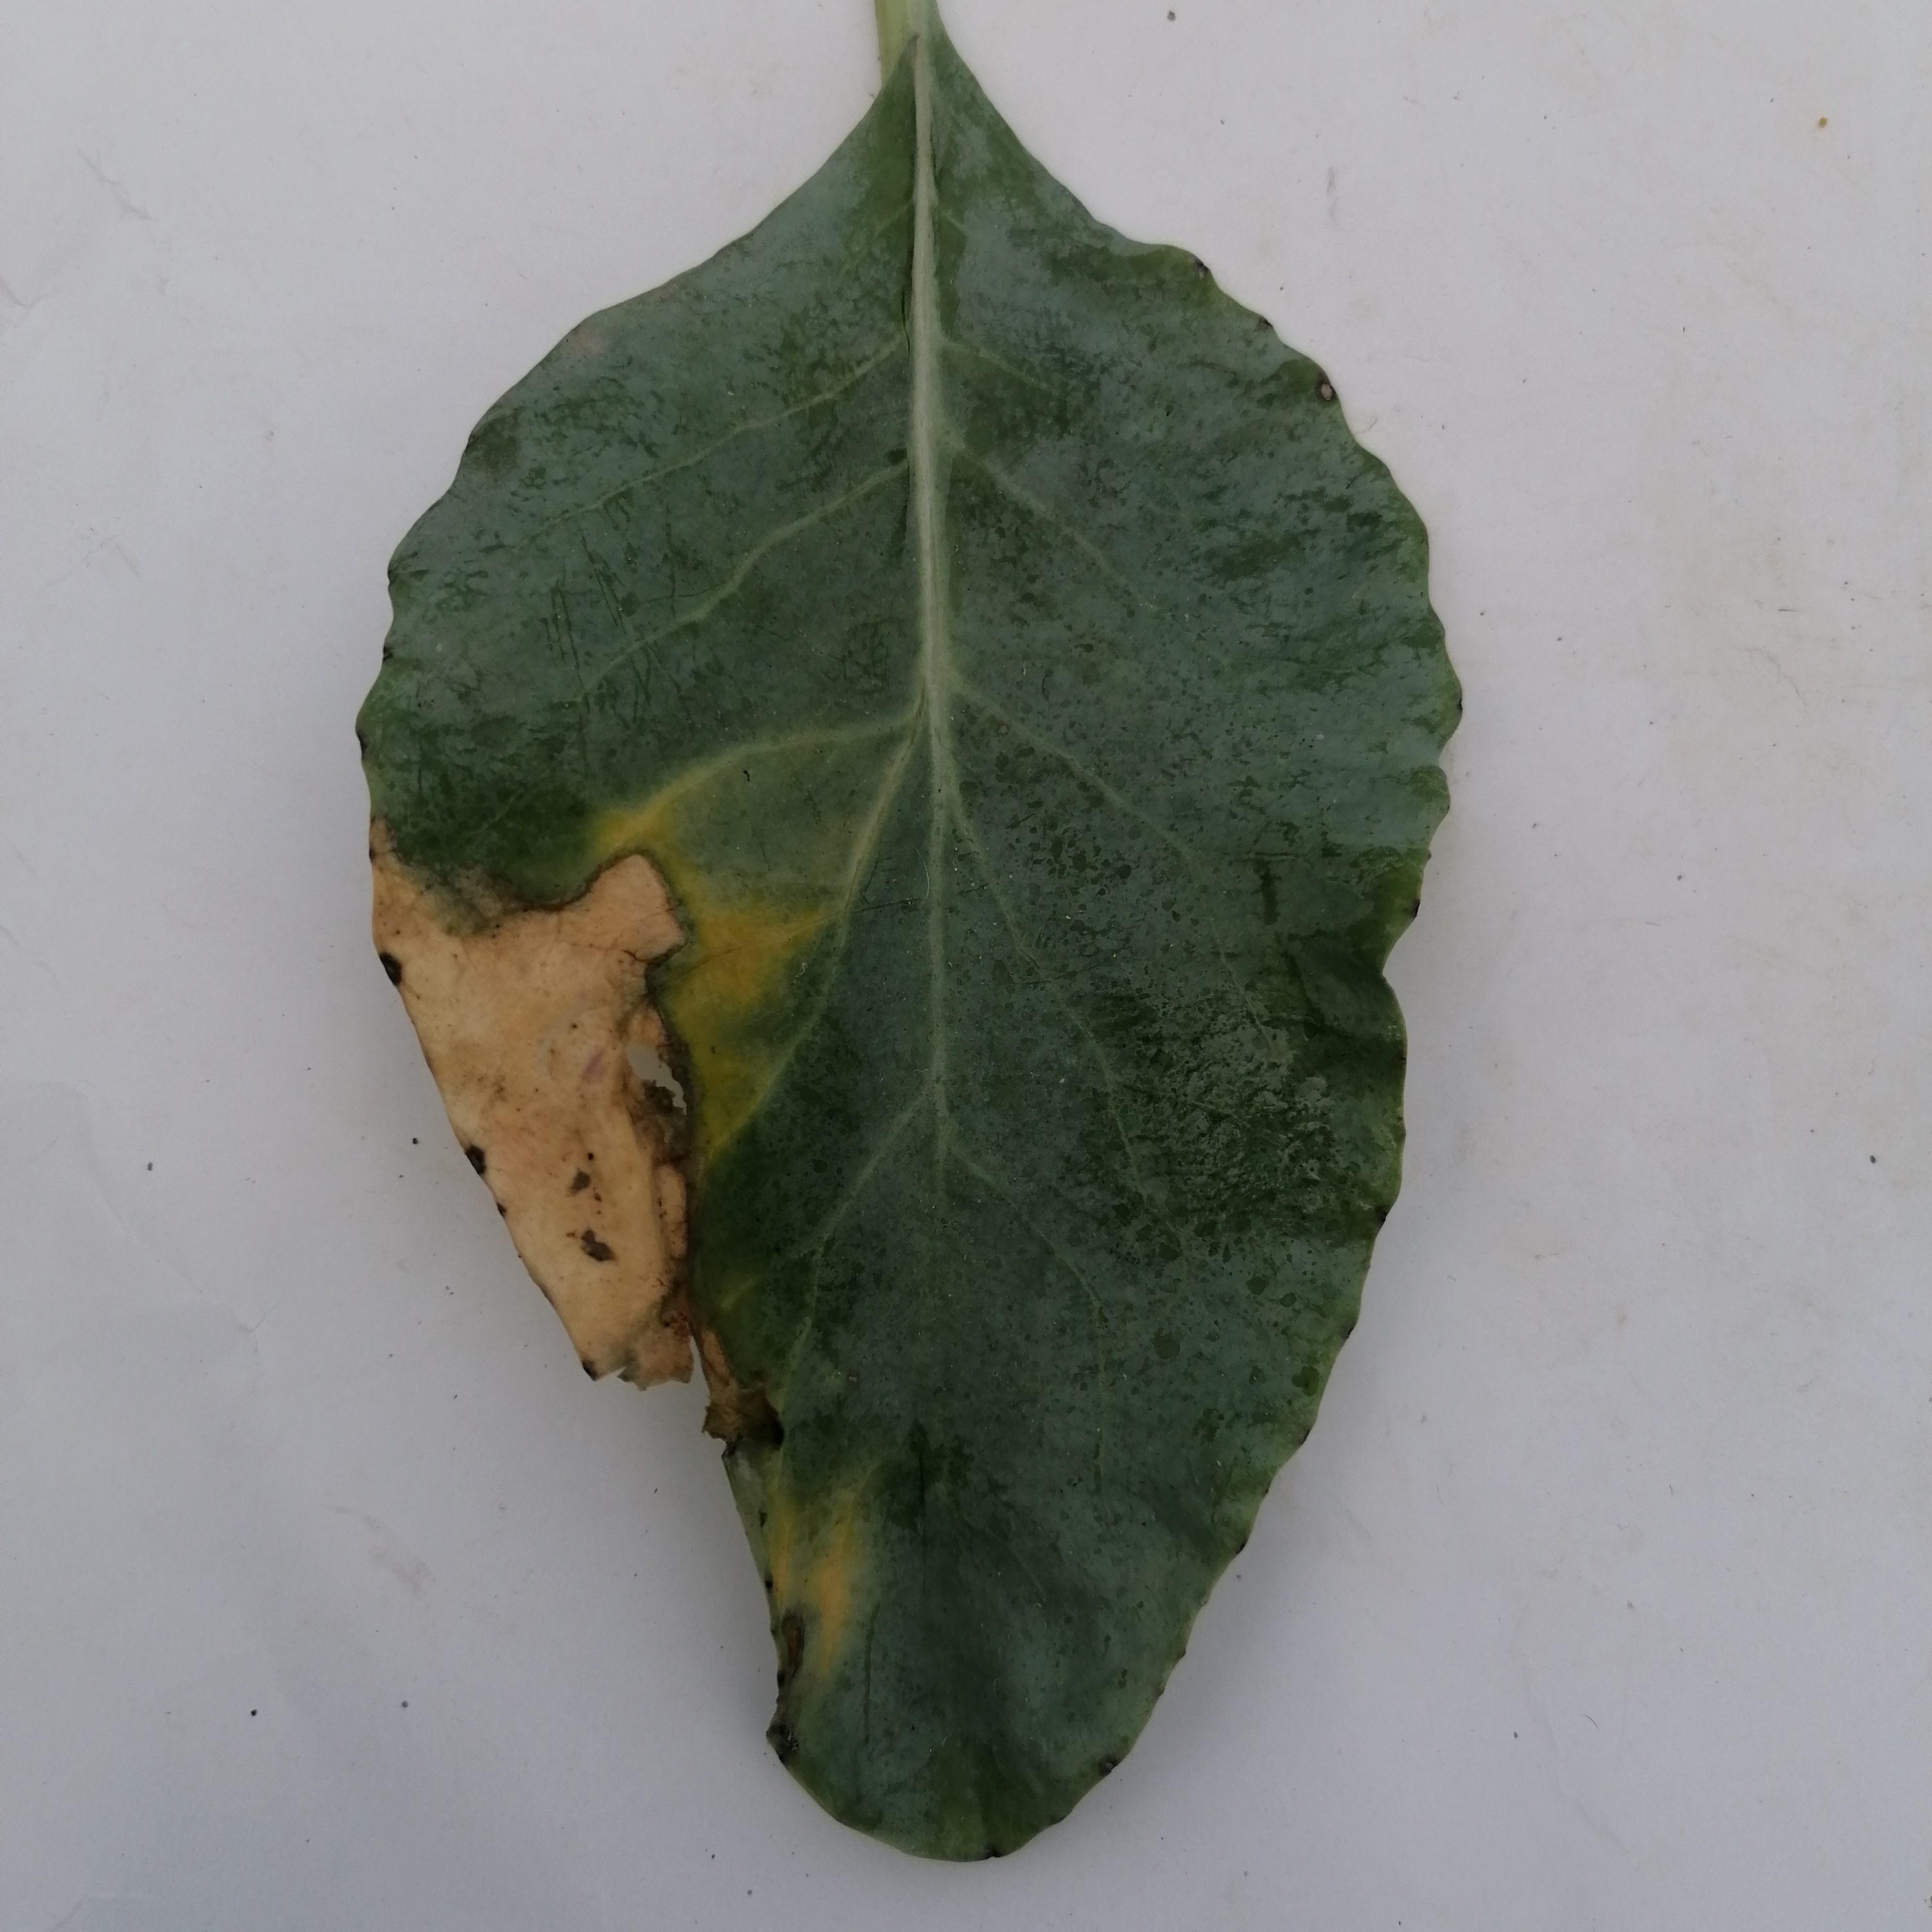
Label: Black Rot